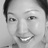
Emotion: happy